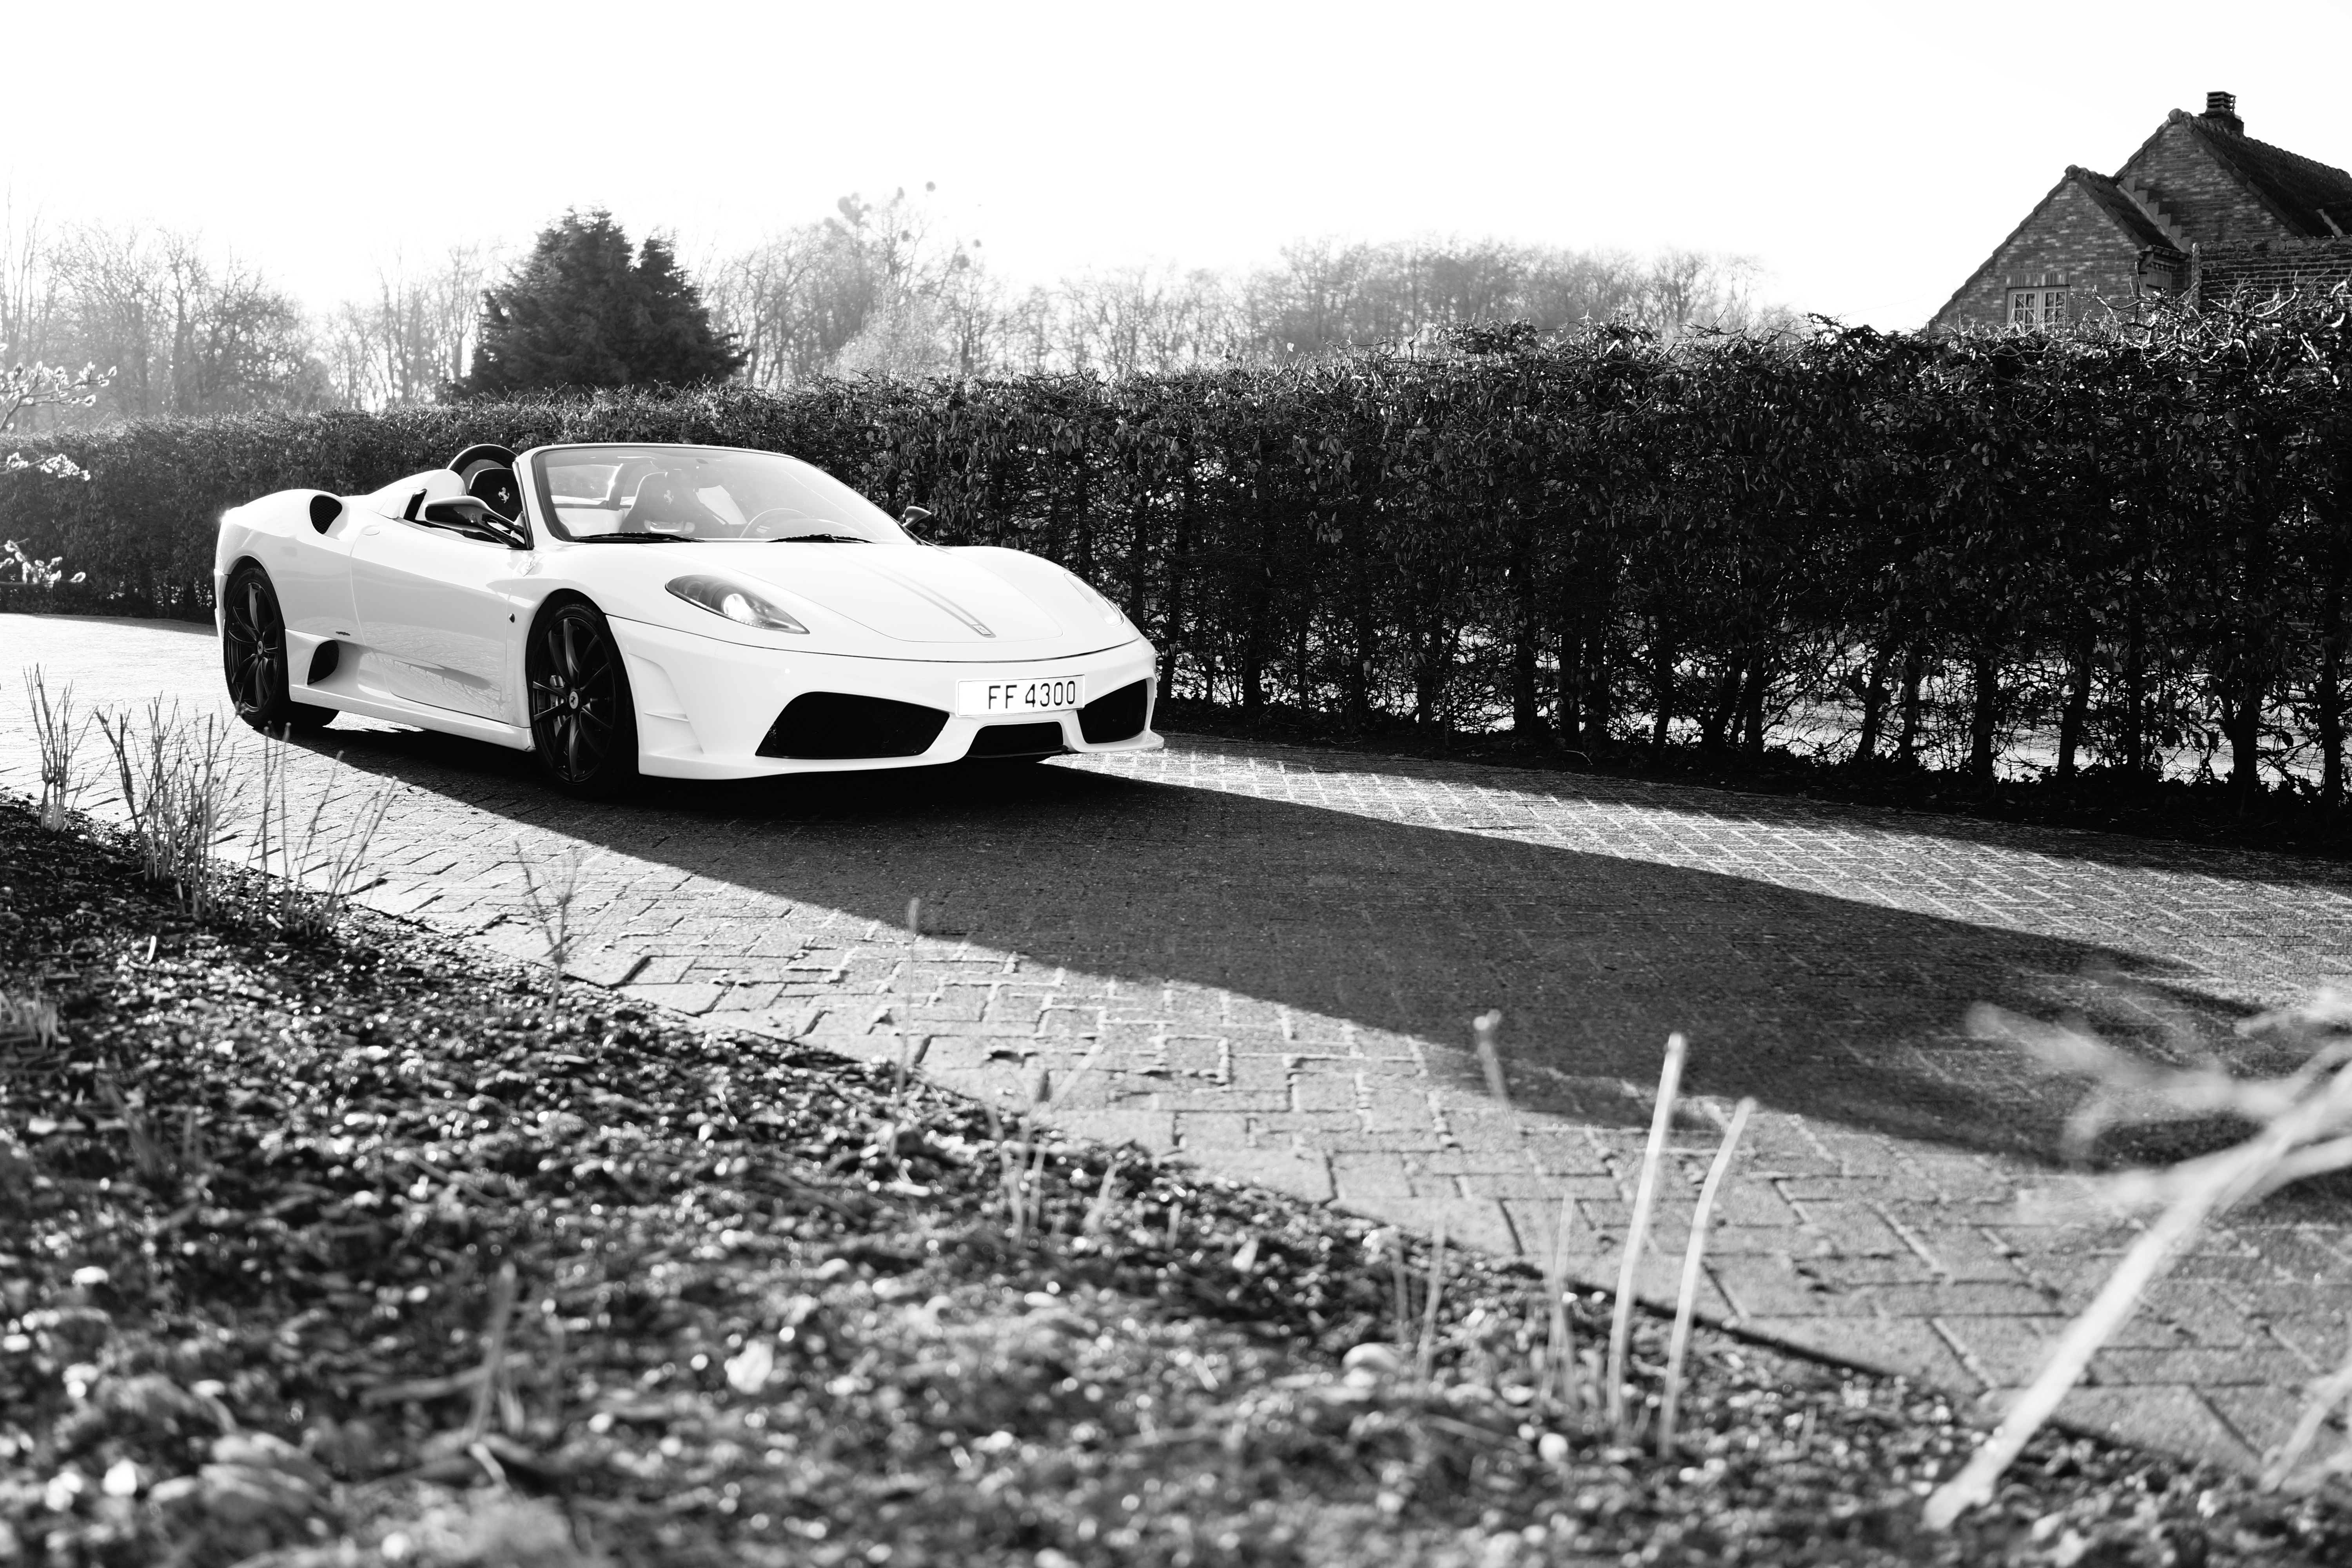
car, vehicle, land vehicle, black and white, sports car, luxury vehicle, automotive design, supercar, automobile make, monochrome, lamborghini, monochrome photography, performance car